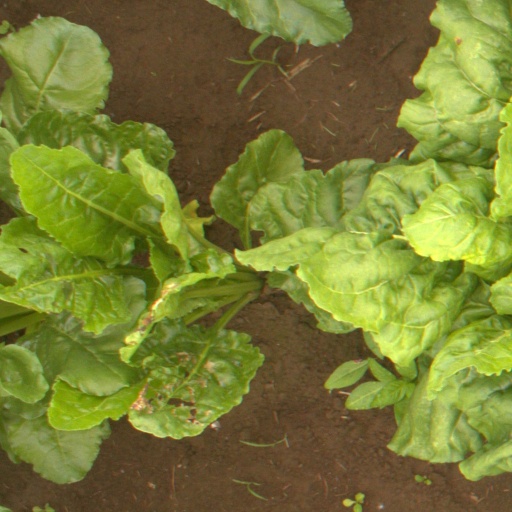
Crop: sugar beet